Watercolors (film)

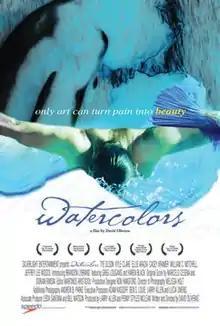
Theatrical release poster

Watercolors is a 2008 American film directed by David Oliveras and starring Tye Olson, Kyle Clare, Greg Louganis and Karen Black. It was produced by Larry Allen and Penny Styles McLean. The script was written by Oliveras.